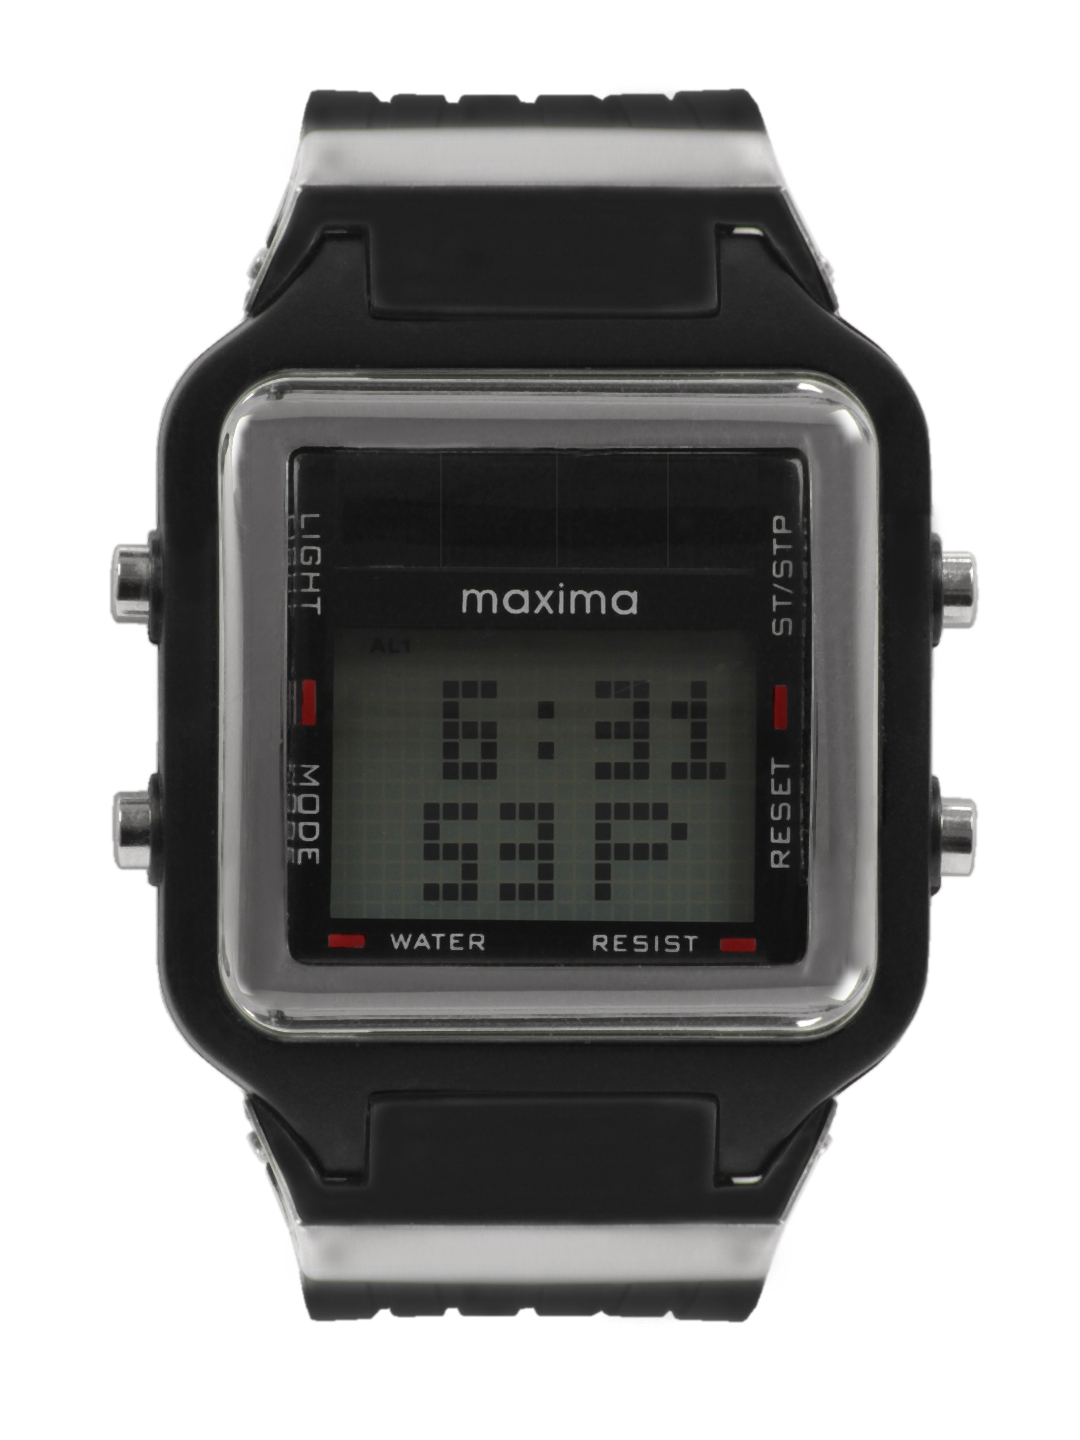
Maxima Men Digital Multifunction Watch
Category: Free Items / Free Gifts / Free Gifts
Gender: Men
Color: Black
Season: Winter 2016
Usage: Casual